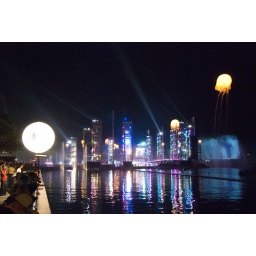
Cool lighting, laser show in the myst, and cute jelly fish balloon :)